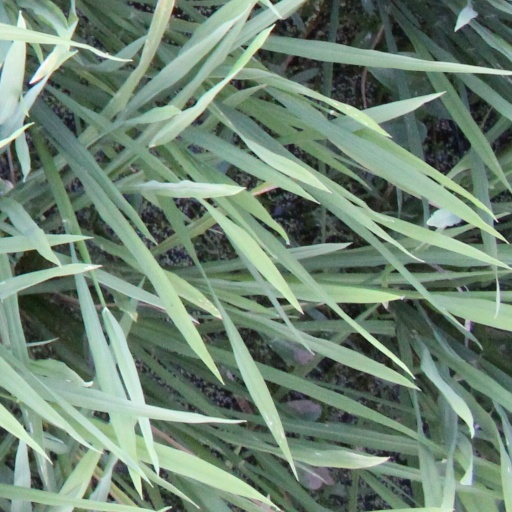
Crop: rice